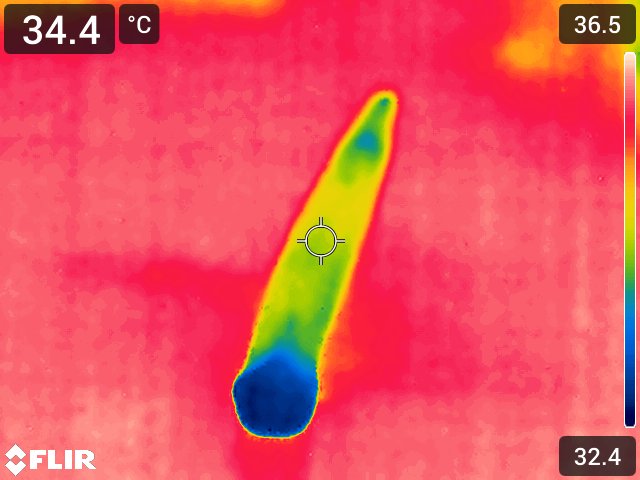
Maturity: over_matured